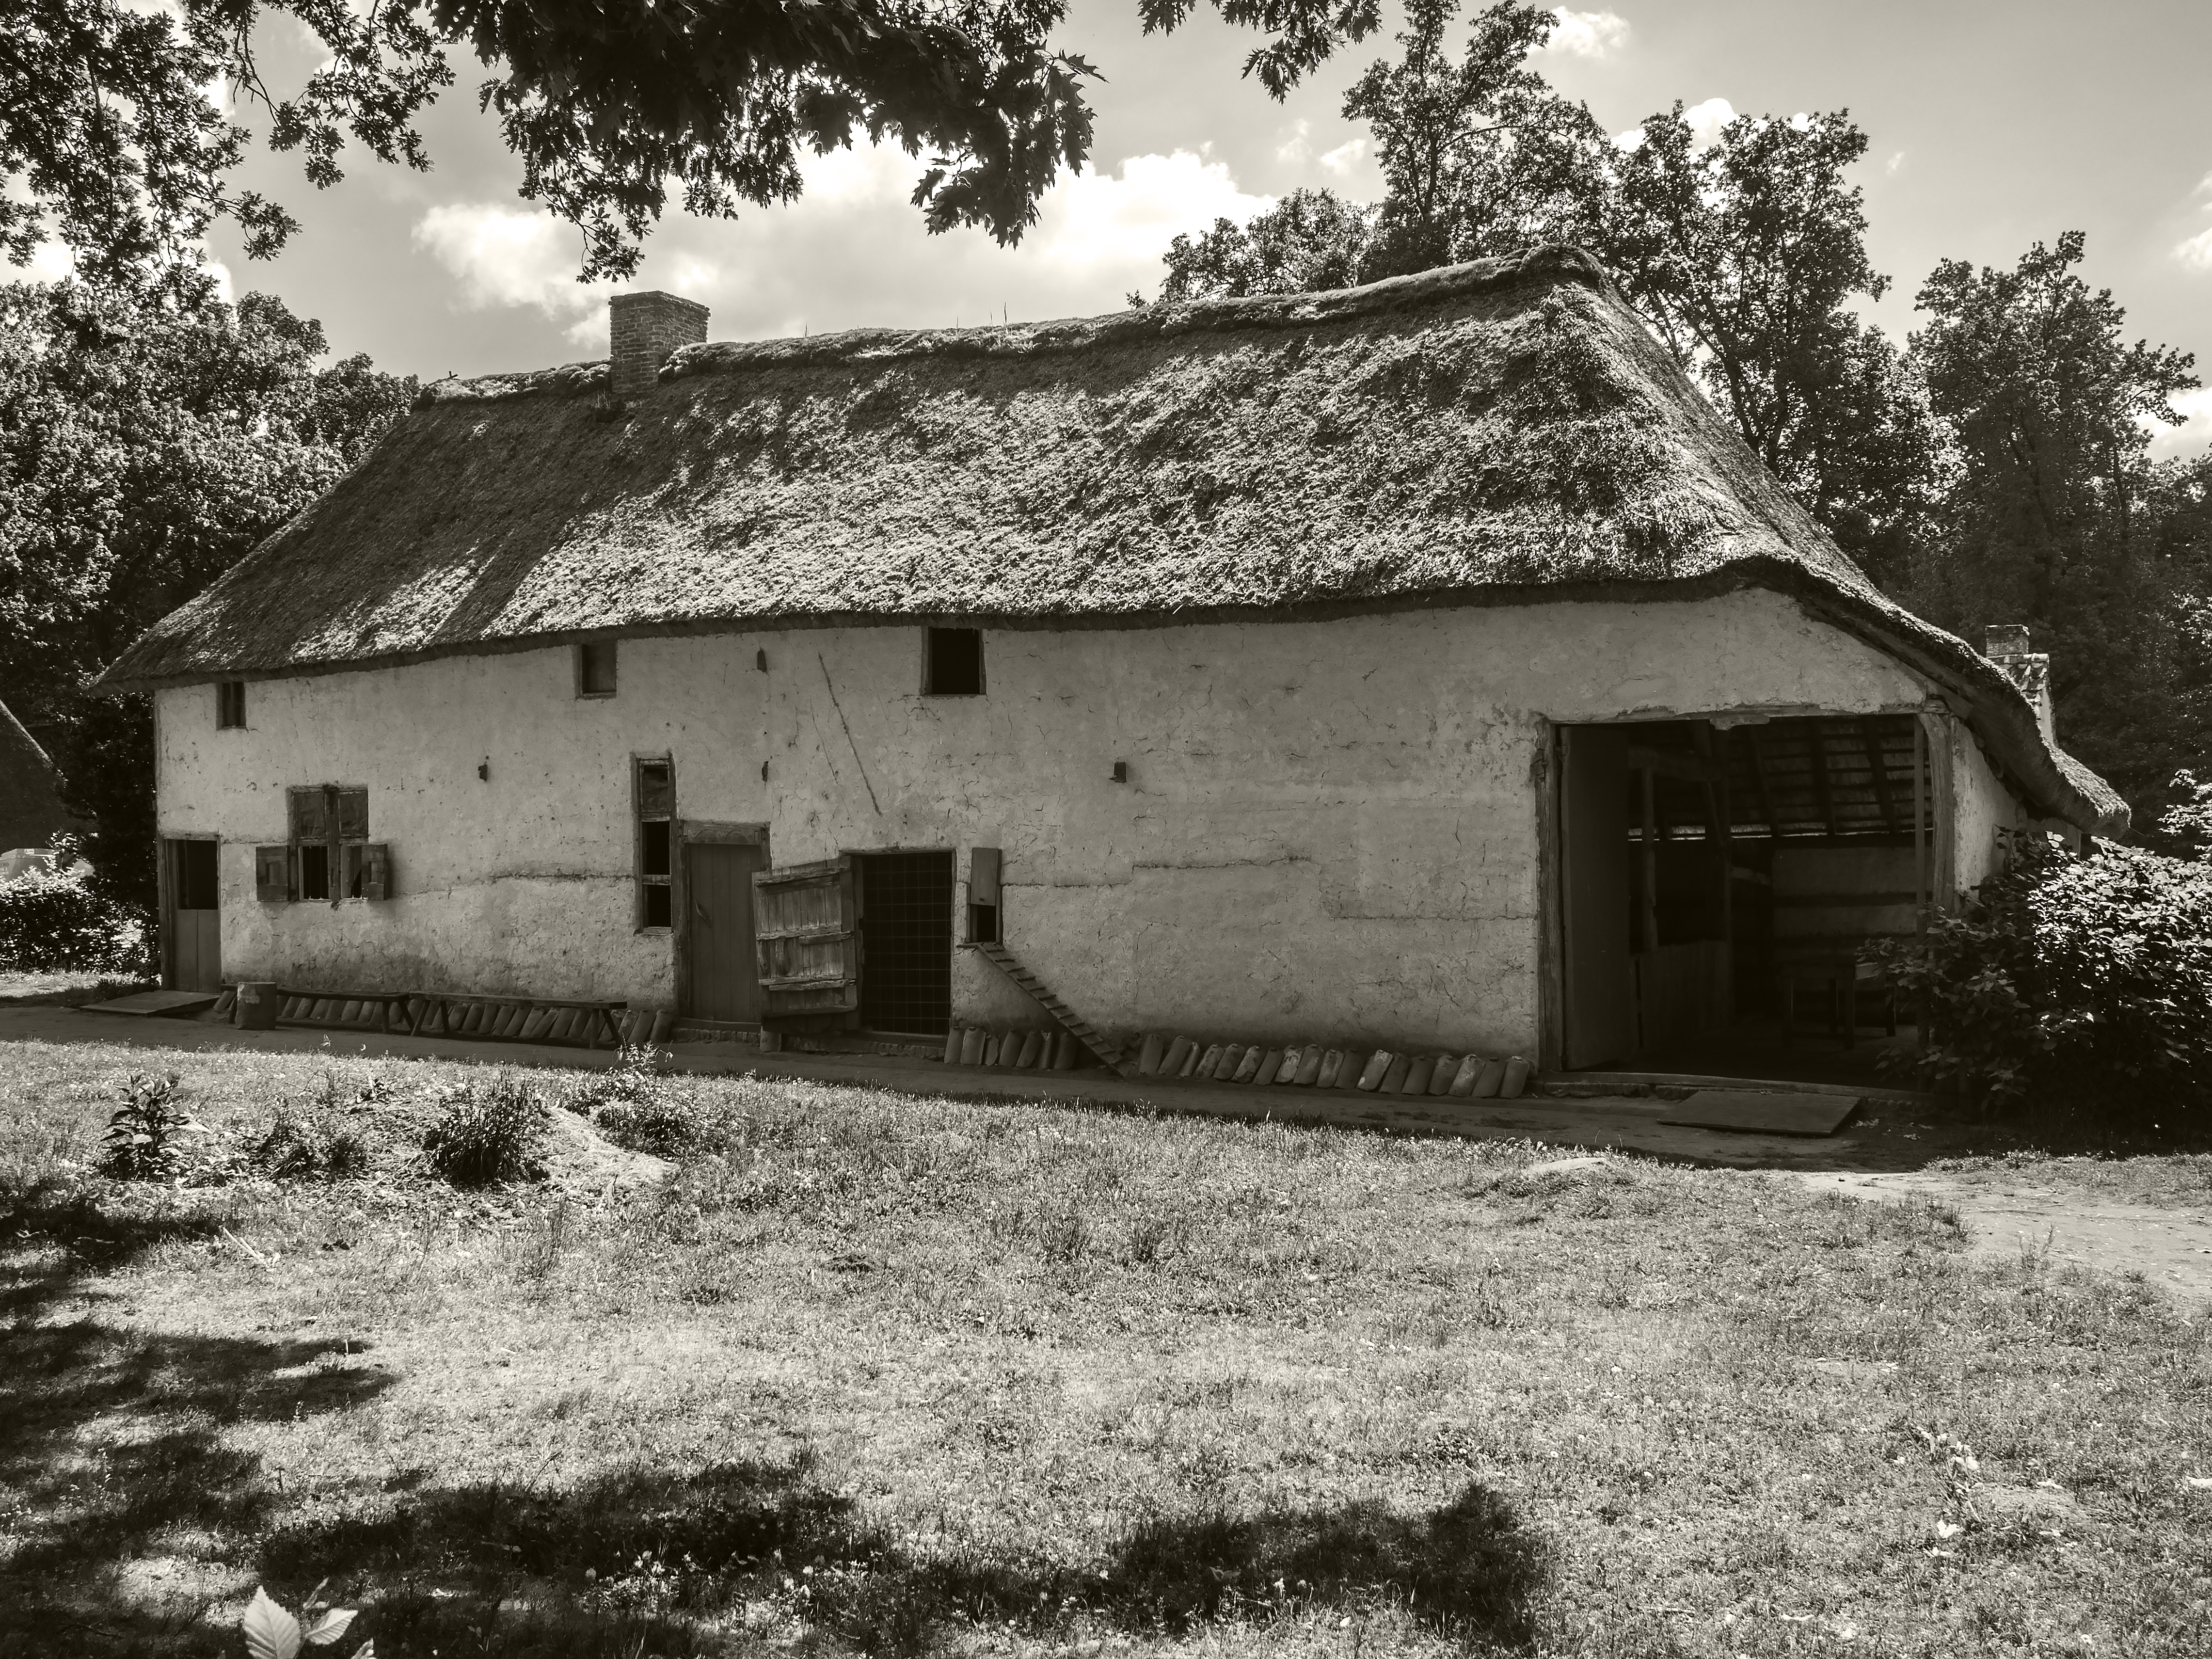
house, building, barn, home, village, shack, cottage, monochrome, ruins, farmhouse, original, history, estate, rebuild, farmstead, bokrijk, openairmuseum, loam, heistopdenberg, 1679, langgevelhoeve, strawroofing, rural area